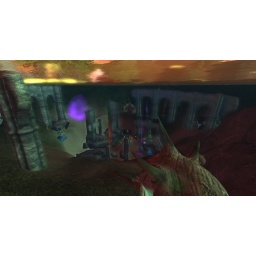
the under water area at our new land ;)i've been a busy girl hehe